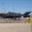
Label: airplane